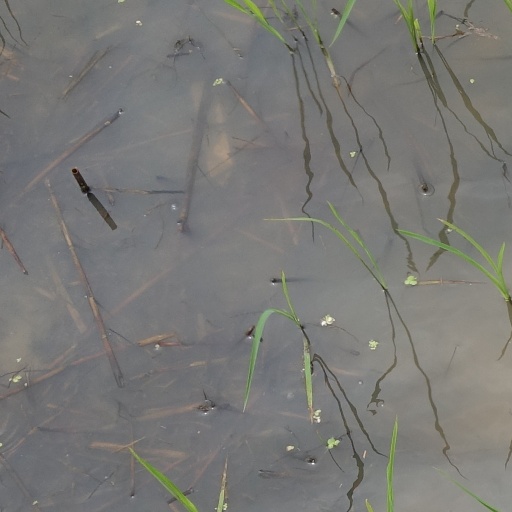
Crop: rice